Andrew Jones (British politician)

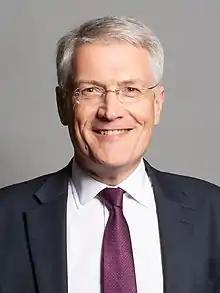
Official portrait, 2020

Andrew Hanson Jones (born 28 November 1963) is a former British Conservative politician who had been the Member of Parliament (MP) for Harrogate and Knaresborough since 2010 until 2024. He has twice served as Parliamentary Under-Secretary of State at the Department for Transport and as well as Exchequer Secretary to the Treasury.